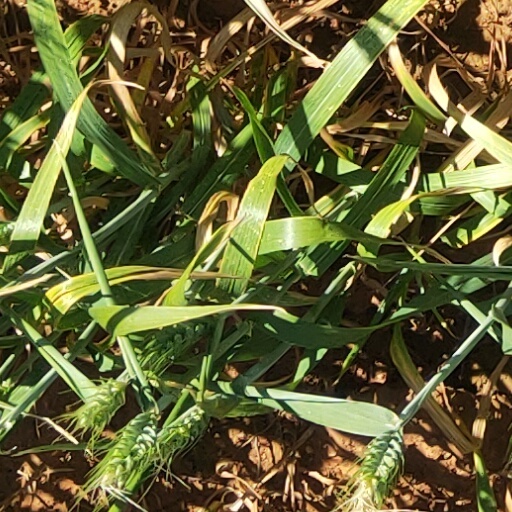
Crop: wheat